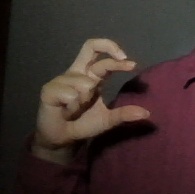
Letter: thal